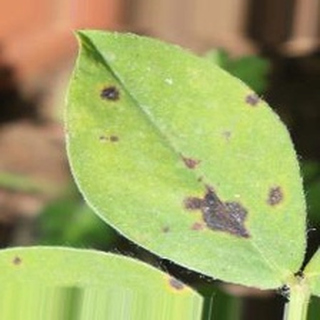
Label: groundnut_late_leaf_spot